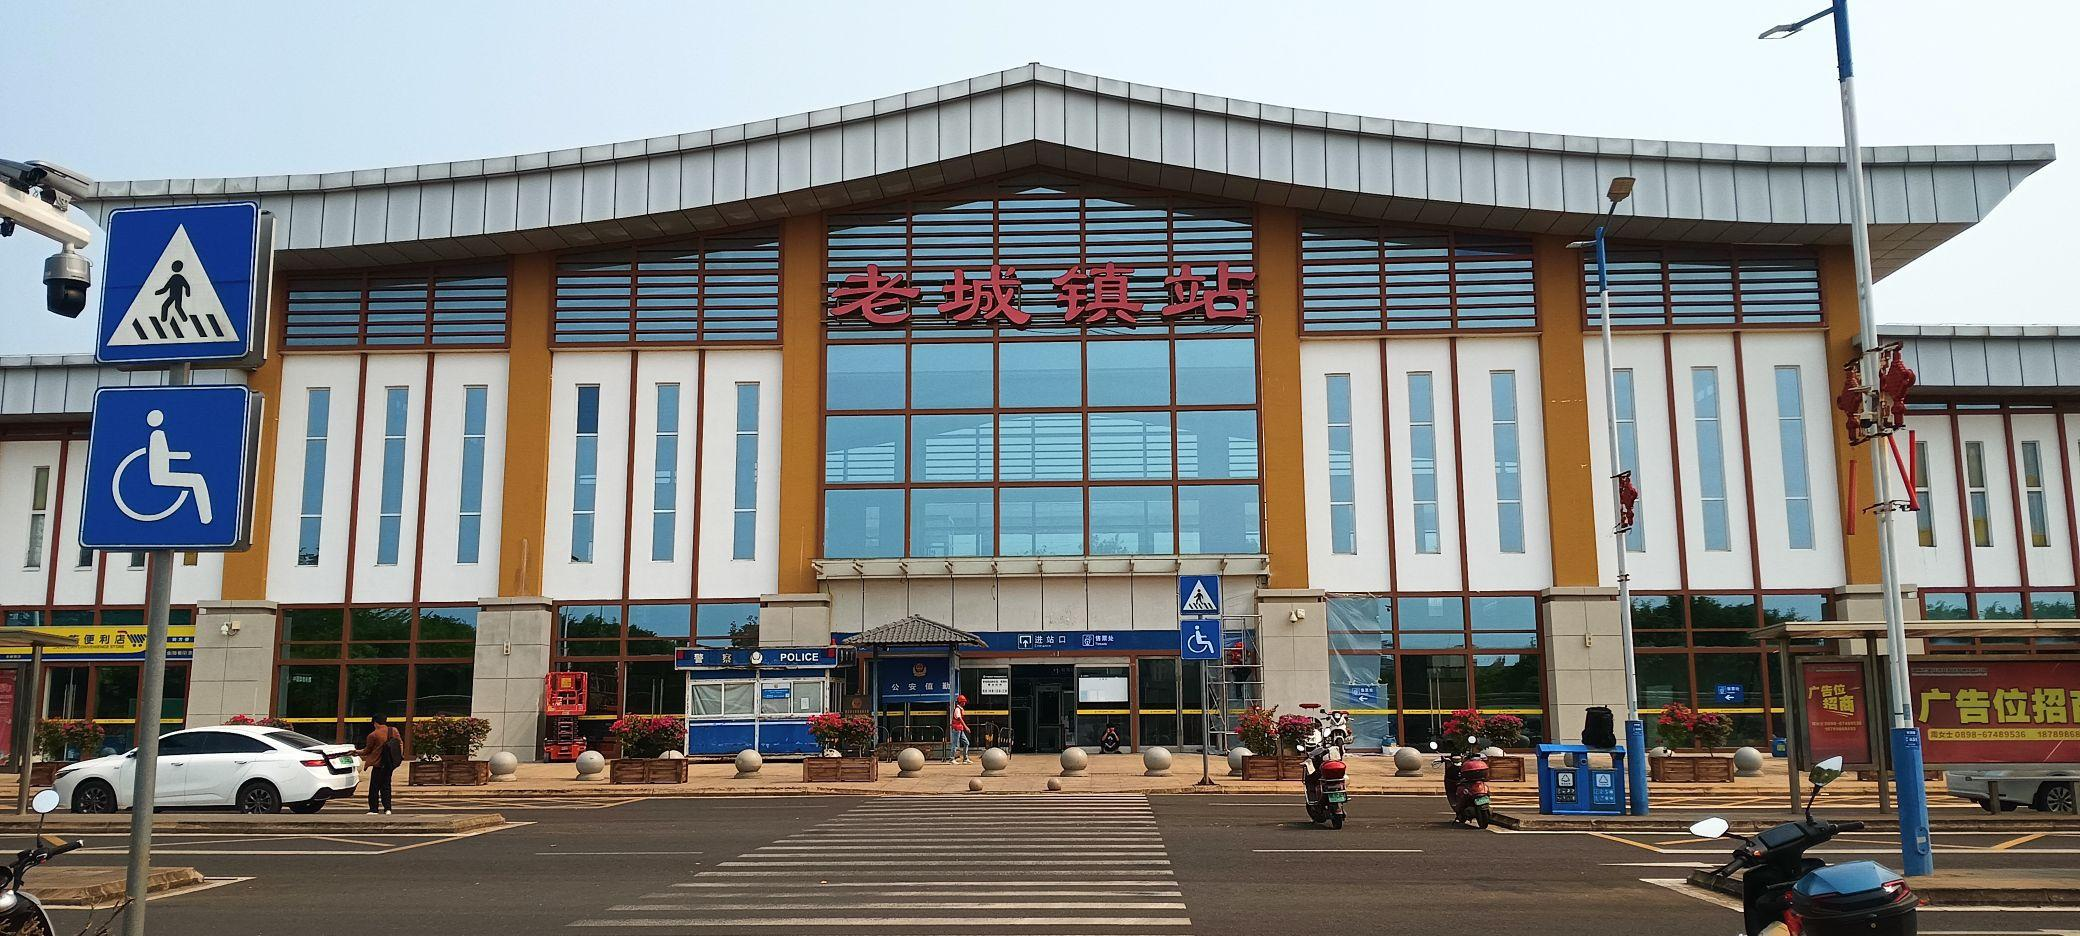
地标名称：老城镇站
所在城市：省直辖县级行政区划·澄迈县